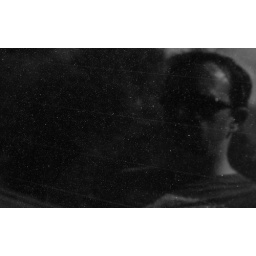
My reflection in the back of our car's pollen-specked car window